Beulah (land)

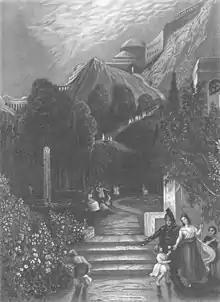
"The Land of Beulah", by Harden Sidney Melville, based on "Pilgrim's Progress."

In the Christian allegory "Pilgrim's Progress" (1678) by John Bunyan, Beulah Land is a place of peace near the end of the Christian life, on the border of the Celestial City. The River of Death separates Beulah from the New Jerusalem, the city on a hill.